Donna Summer

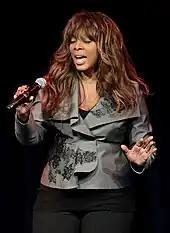
Summer in 2011

At the tail-end of 1978, Summer, Moroder and Belotte began working on her seventh studio album, "Bad Girls". Noting the rise of punk rock and heavy metal music, the producers and Summer sought to go for a rockier edge on some of the songs while other songs leaned into Summer's R&B roots. Harold Faltermeyer, with whom Moroder had collaborated on the film, "Midnight Express", was brought in to be the arranger of the album. Released on April 25, 1979, "Bad Girls" became an immediate success. The first single, the rock-leaning dance number "Hot Stuff" became Summer's second number one single on the Hot 100, followed by the funk rock-leaning title track, the latter of which helped Summer make history as the first female artist of the rock era to send two songs simultaneously to the top five of the "Billboard" Hot 100 and later topped the Hot 100 itself for a five-week run. On June 16, the album became Summer's second number one on the "Billboard" 200; on that same date, "Hot Stuff" had returned to number one on the Hot 100. The album would be Summer's longest-running number one album at six weeks. It also became Summer's first to top the Top Soul LPs chart, with the title track also becoming Summer's first to top the Hot Soul Singles chart. The album would go on to be certified double-platinum in the United States for sales of over two million copies in the US and sell four million units worldwide. At the time, it was the most successful album by a black female artist in history until the releases of Tina Turner's "Private Dancer" and Whitney Houston's self-titled debut in the 1980s.